History of the camera

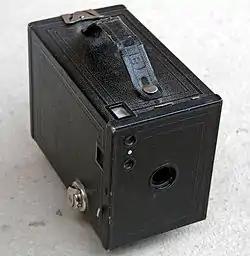
Kodak No. 2 Brownie box camera, circa 1920

The first photographic camera developed for commercial manufacture was a daguerreotype camera, built by Alphonse Giroux in 1839. Giroux signed a contract with Daguerre and Isidore Niépce to produce the cameras in France, with each device and accessories costing 400 francs. The camera was a double-box design, with a landscape lens fitted to the outer box, and a holder for a ground glass focusing screen and image plate on the inner box. By sliding the inner box, objects at various distances could be brought to as sharp a focus as desired. After a satisfactory image had been focused on the screen, the screen was replaced with a sensitized plate. A knurled wheel controlled a copper flap in front of the lens, which functioned as a shutter. The early daguerreotype cameras required long exposure times, which in 1839 could be from 5 to 30 minutes.